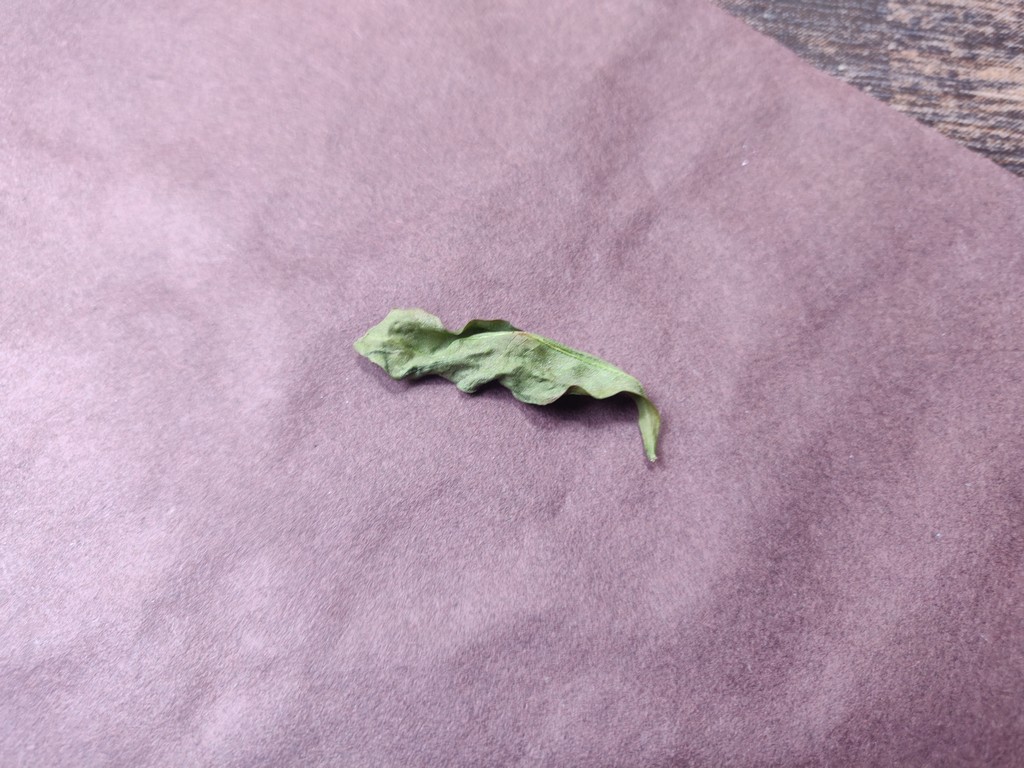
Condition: Dried
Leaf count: single
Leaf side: unknown